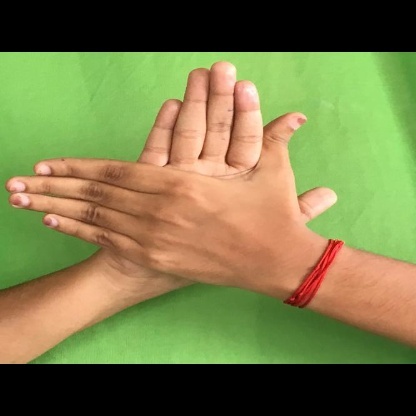
Mudra: Chakra